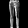
Label: Trouser